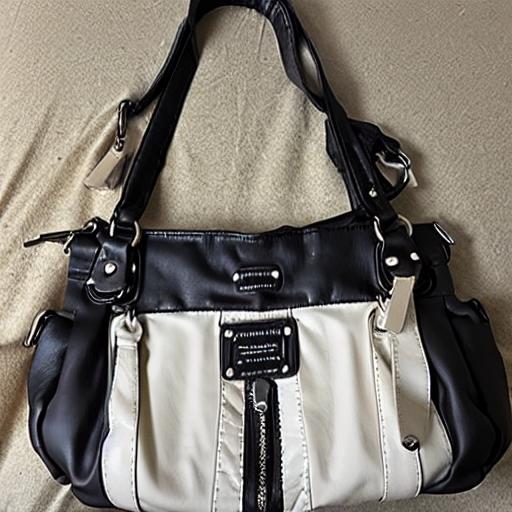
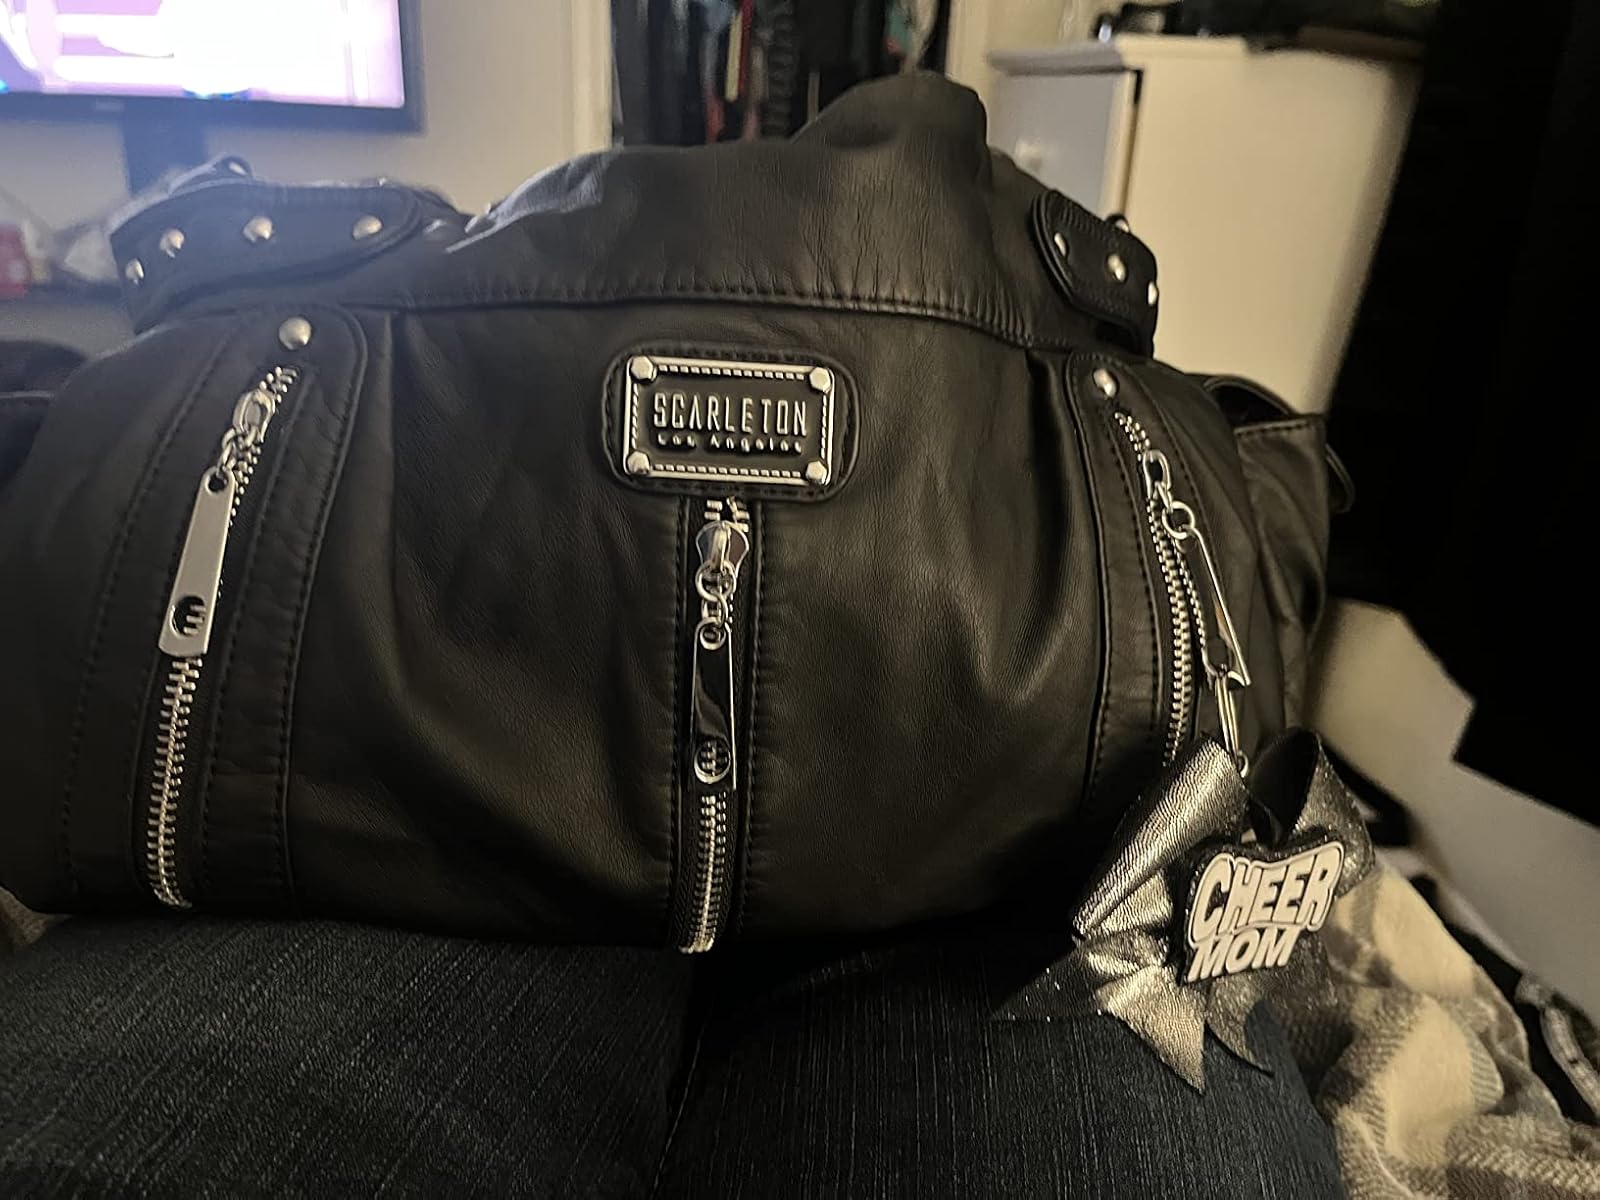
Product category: accessories_handbag
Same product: no